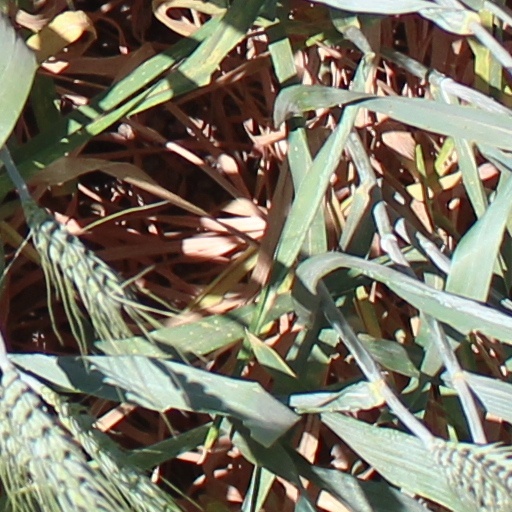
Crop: wheat